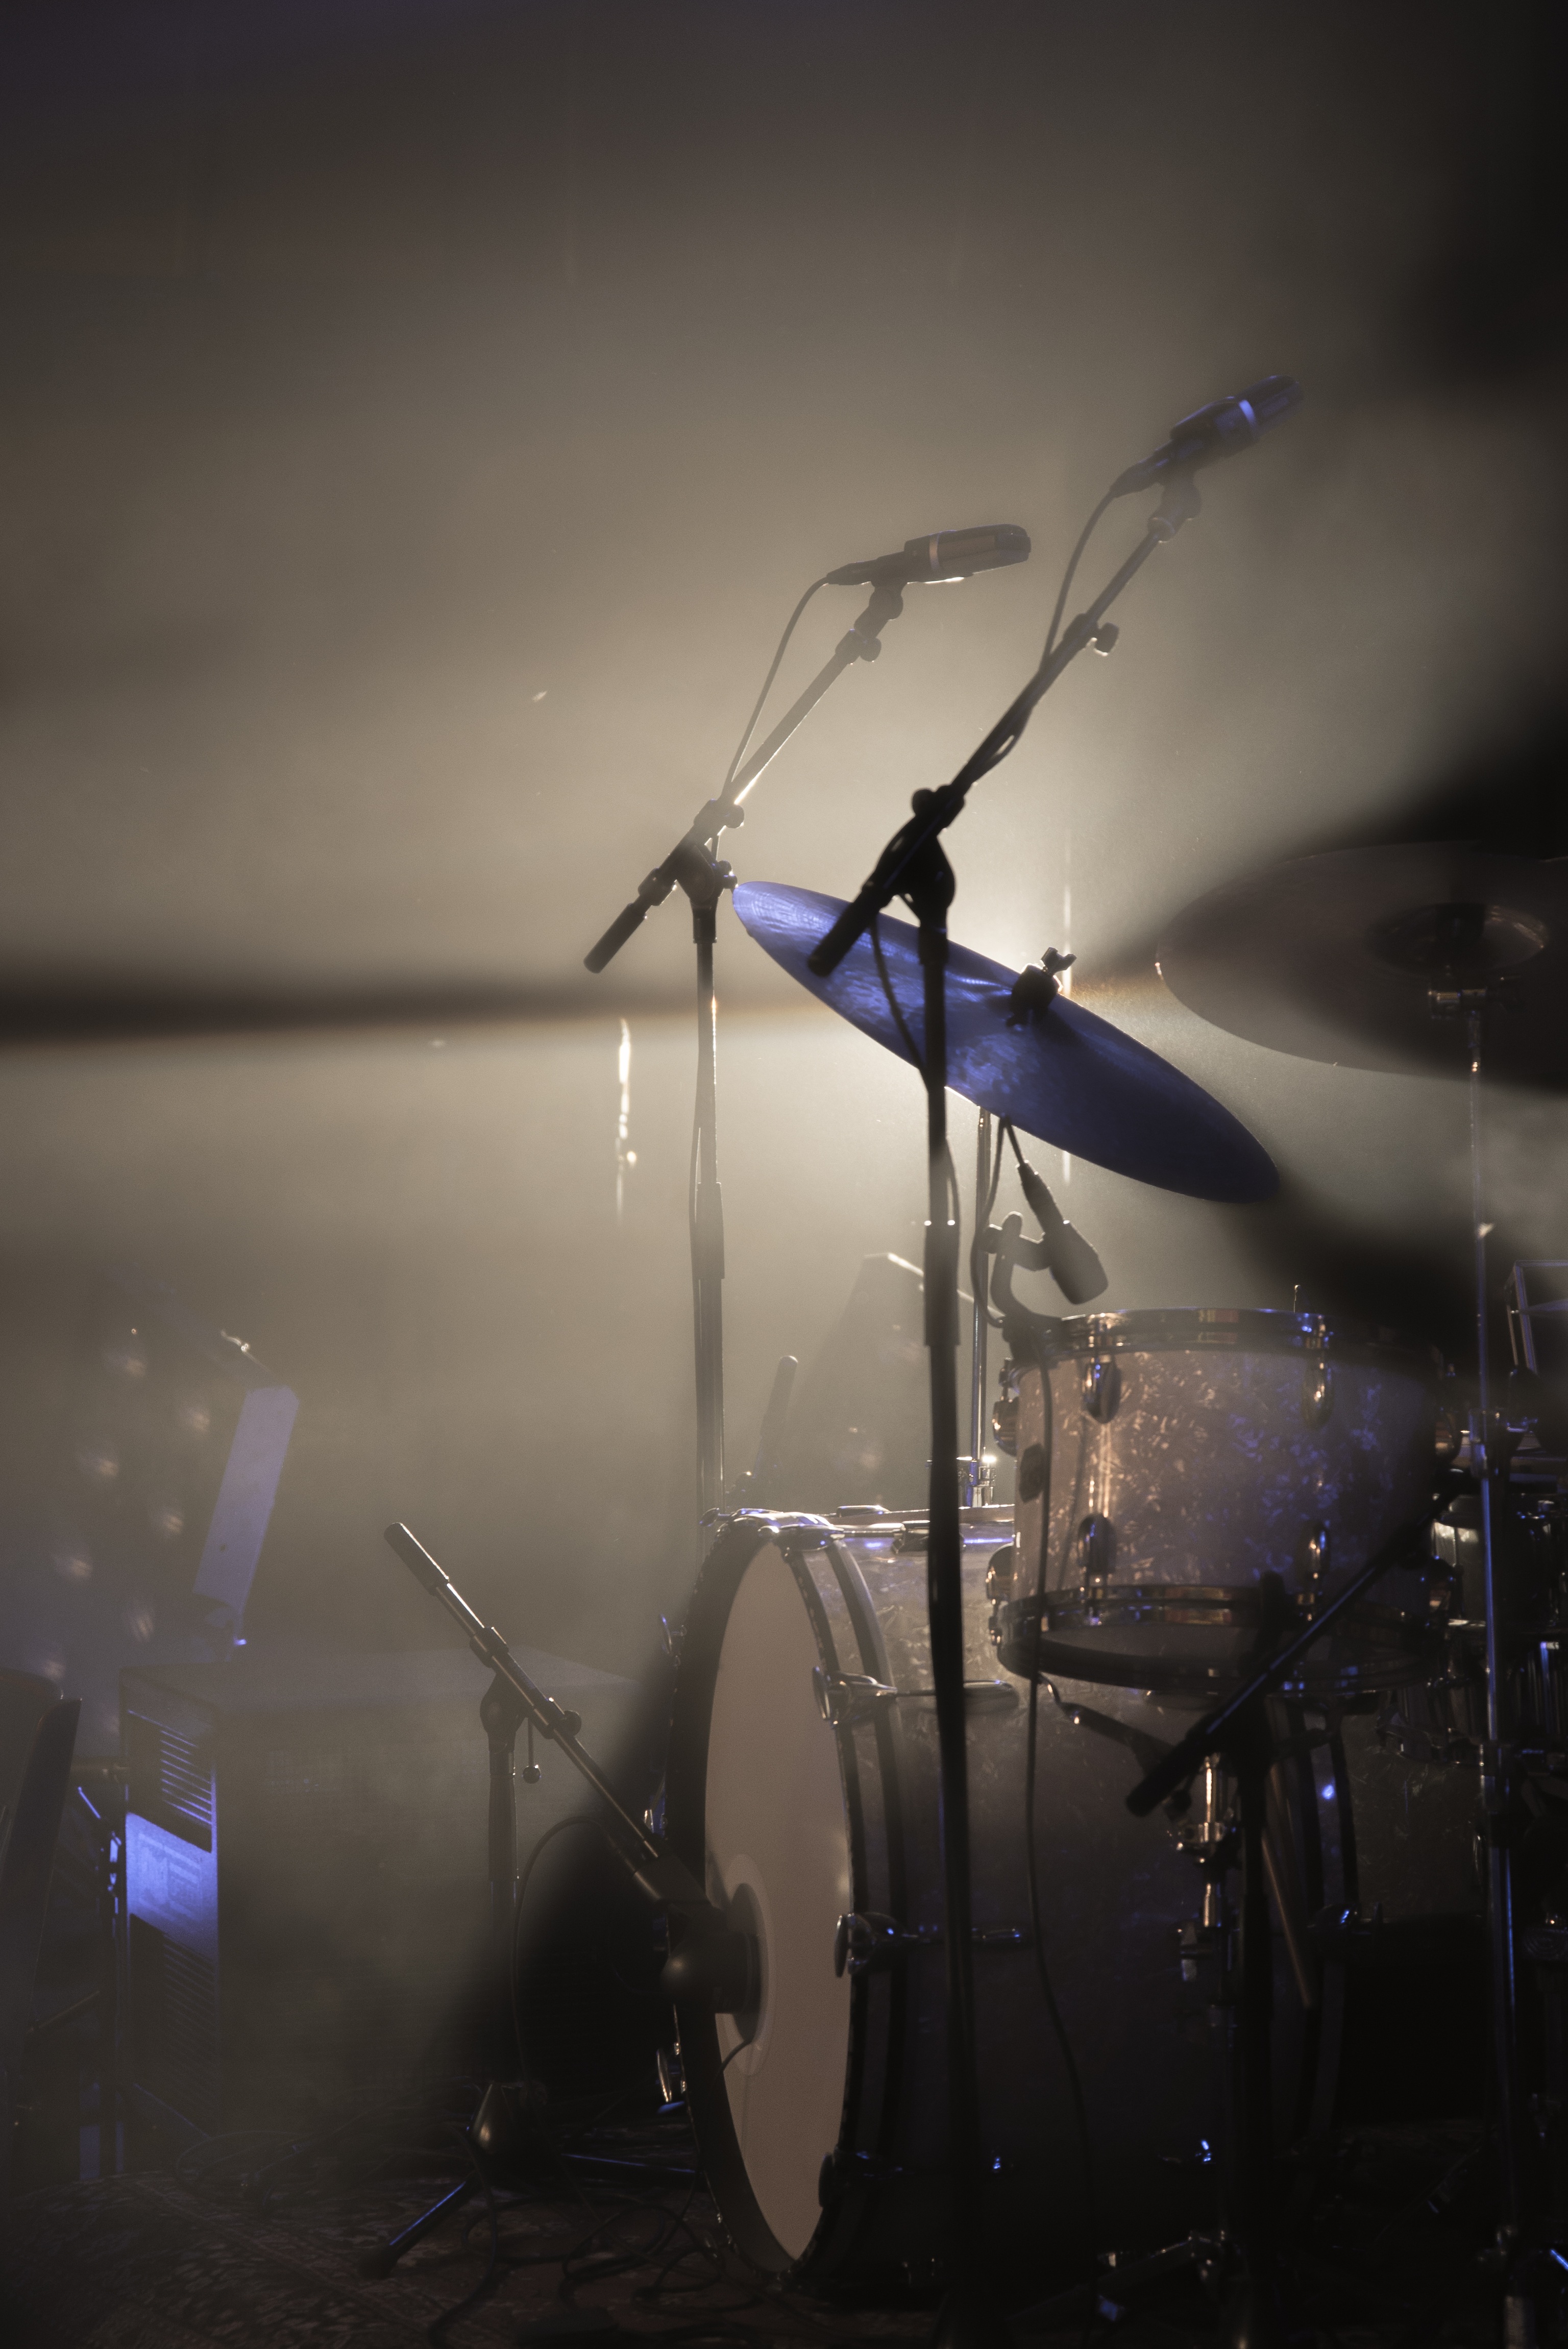
rock, music, light, night, wind, concert, band, equipment, instrument, metal, darkness, blue, musician, set, electricity, lighting, drum, spotlight, drumstick, percussion, stage, bass, fun, musical, performance, sound, kit, drums, drummer, entertainment, cymbal, drum kit, atmosphere of earth